The River (1929 film)

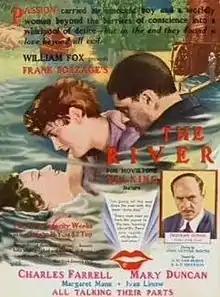

The River is a 1929 sound part-talkie drama film directed by Frank Borzage, and starring Charles Farrell and Mary Duncan. In addition to sequences with audible dialogue or talking sequences, the film features a synchronized musical score and sound effects along with English intertitles. The soundtrack was recorded using the Movietone sound-on-film system. Much of the film has been lost. A reconstructed version with the about 45 minutes of surviving film, using still images and explanatory titlecards to bridge the missing scenes, was produced by the Munich Filmmuseum, in collaboration with the cinémathèques of Switzerland and Luxembourg. This version was screened in 2006 by the American Museum of the Moving Image in New York City. Borzage also directed Farrell, opposite Janet Gaynor, in "Seventh Heaven" (1927), "Street Angel" (1928), and "Lucky Star" (1929) during this period.